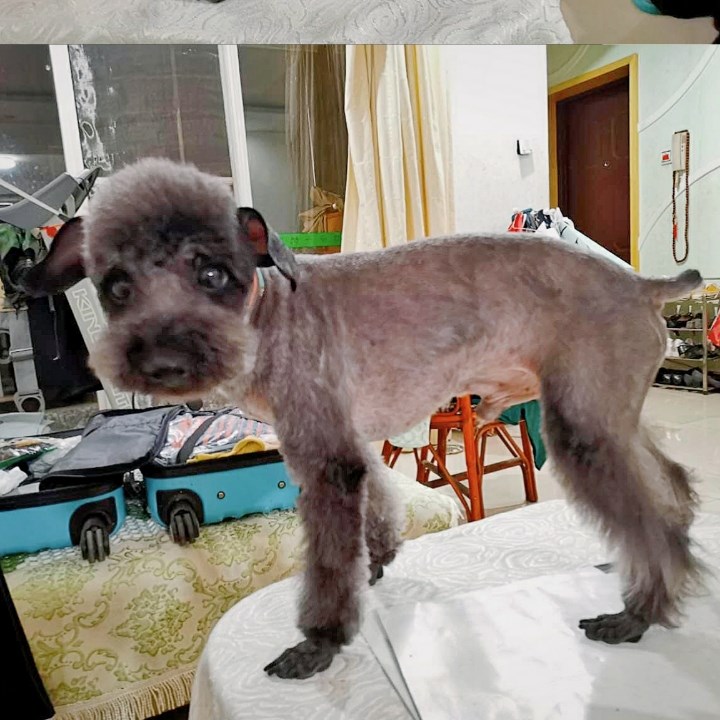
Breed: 2342-n000102-miniature_schnauzer